Military history of Mexico

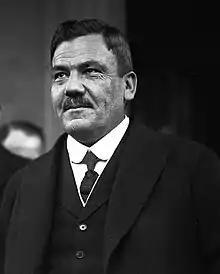
Gen. Plutarco Elías Calles

With the Revolution still being fought, Mexico remained neutral during the First World War, 1914–1918. The period 1914–15 was the height of the civil war to oust the Huerta regime. Both Huerta and Carranza opposed the U.S. naval incursion into Mexico in 1914 Tampico Affair. The U.S. occupation of the port of Veracruz lasted seven months. The U.S. withdrew, leaving munitions that Carranza's Constitutionalist Army utilized against the Huerta regime. Following the break between Pancho Villa and Carranza's Constitutionalists, and Obregón's 1915 victory over Villa, Villa began waging guerrilla warfare against the U.S. in border raids, prompting the U.S. Army to invade northern Mexico, from March 1916 to February 1917. It was an unsuccessful attempt to capture him, ending when the U.S. entered World War I, but it raised tensions between the U.S. and the Carranza regime.